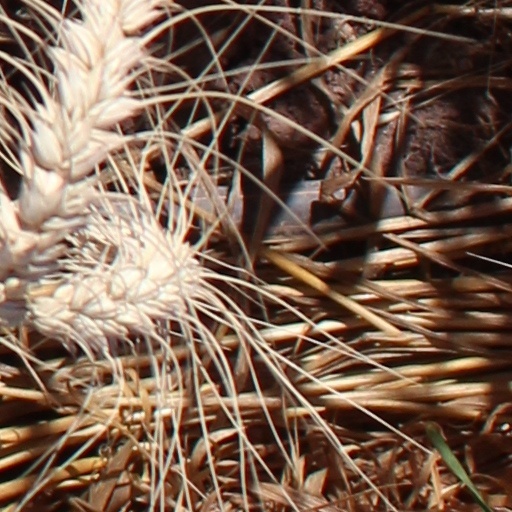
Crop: wheat